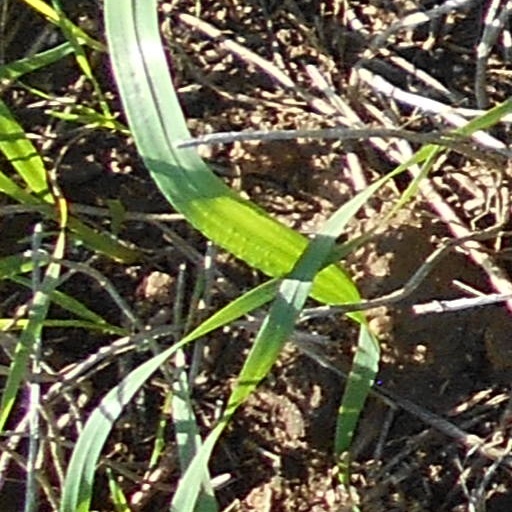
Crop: wheat